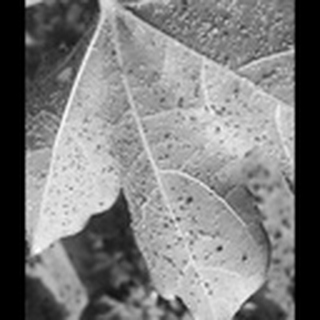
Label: cotton_aphids